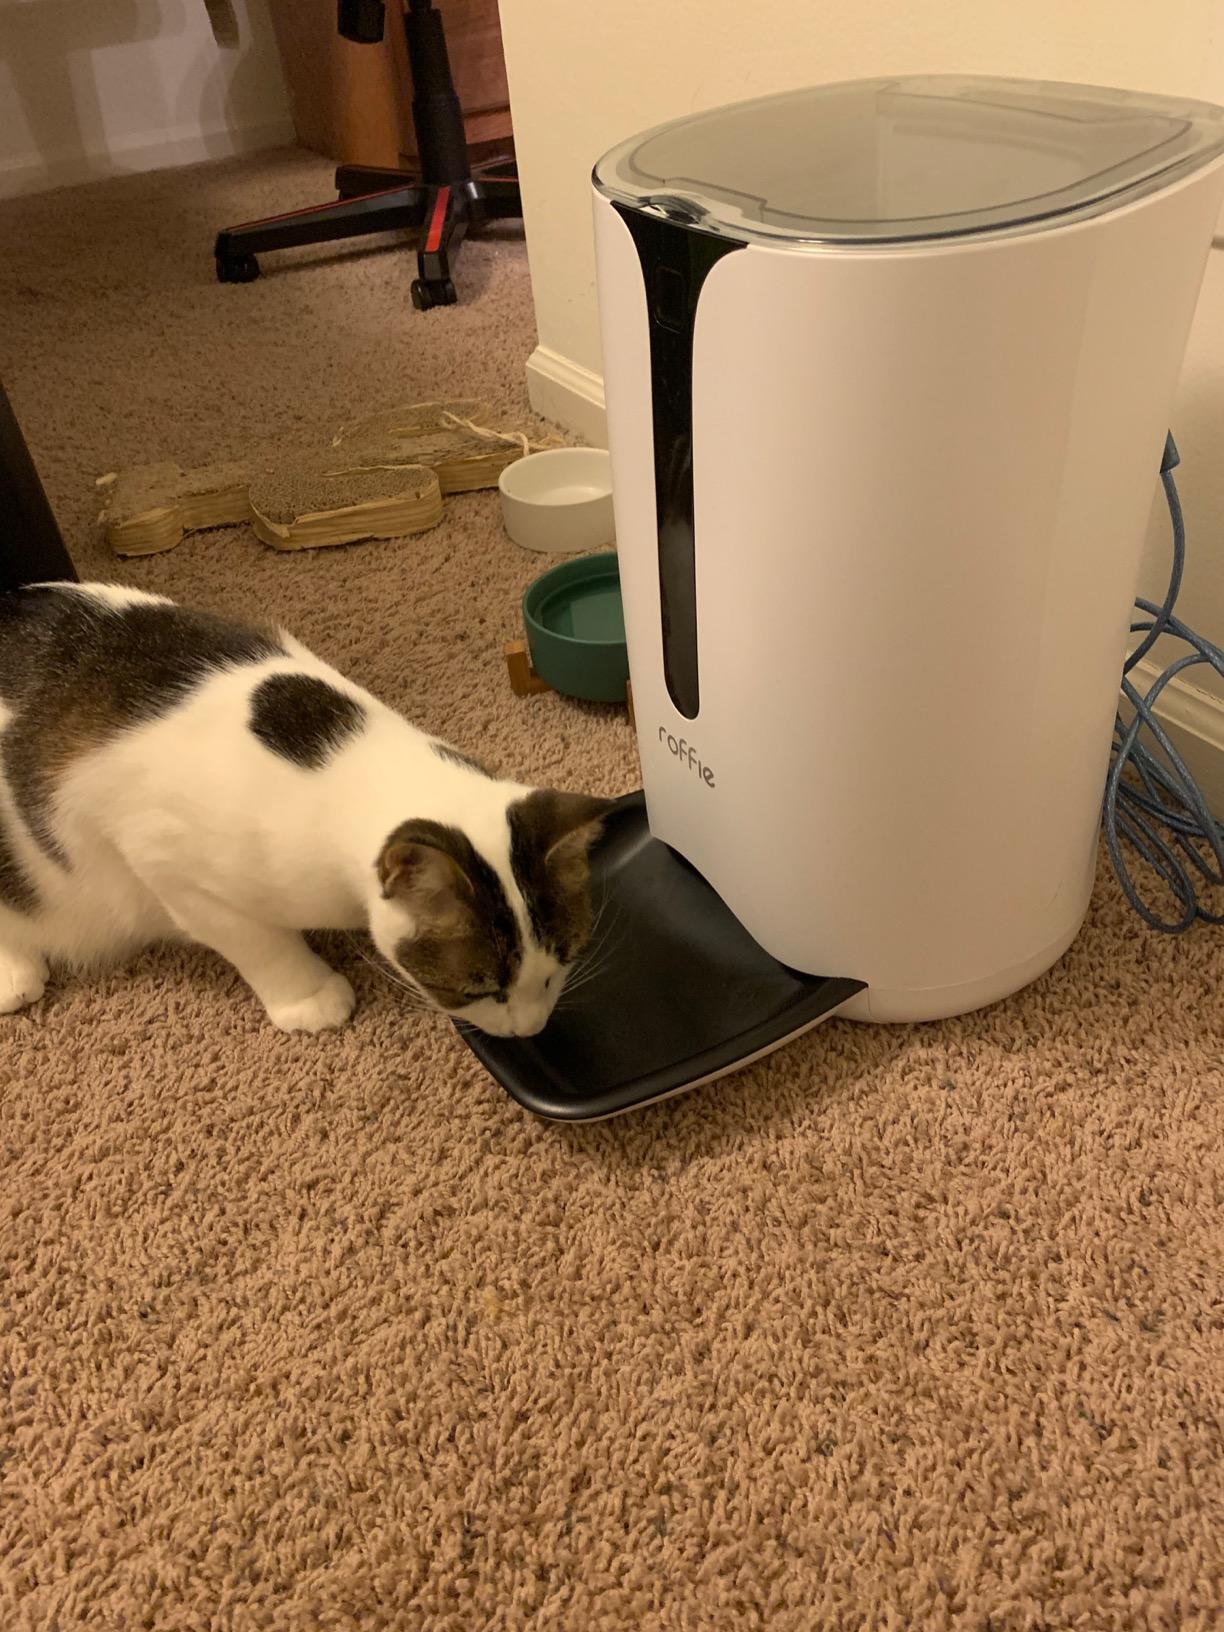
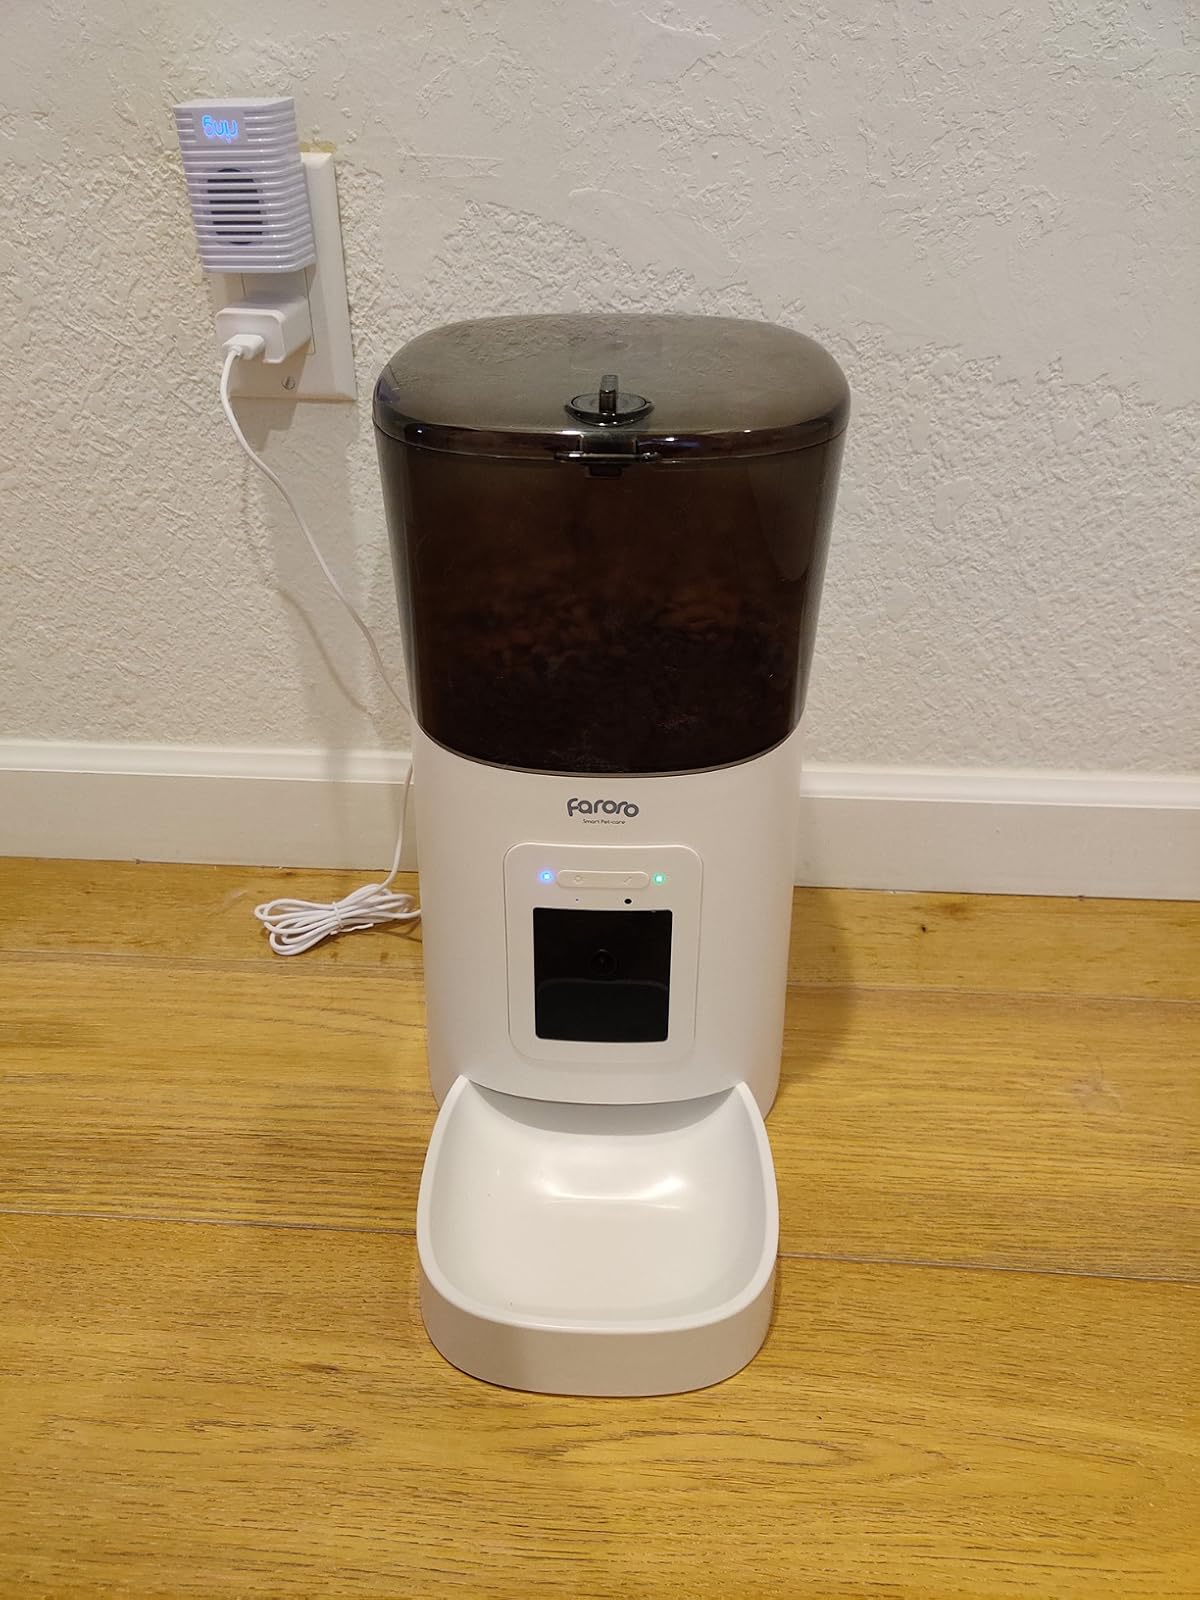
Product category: items_feeder
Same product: no